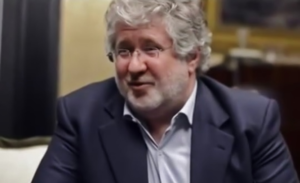
Ihor Valeriovitch Kolomoïsky — en ukrainien : Ігор Валерійович Коломойський, en russe : Игорь Валерьевич Коломойский, Igor Kolomoïski —, né le 13 février 1963, est un homme d'affaires oligarque israélo-chyprio-ukrainien né au sein d'une famille juive ukrainienne. Ihor Kolomoïsky est le principal actionnaire du Privat Group et le président de facto du FK Dnipro.